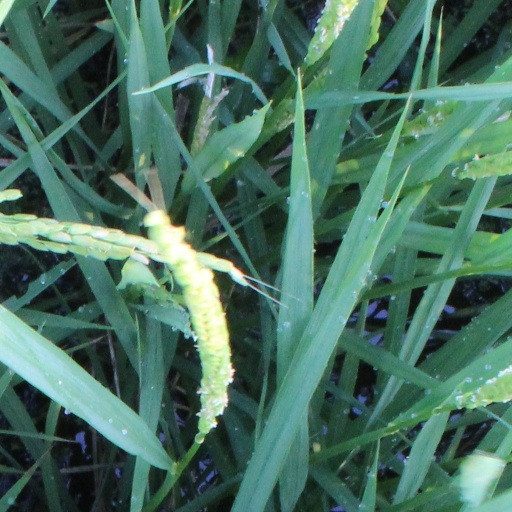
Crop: rice